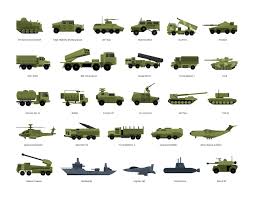
Label: Self Propelled Artillery